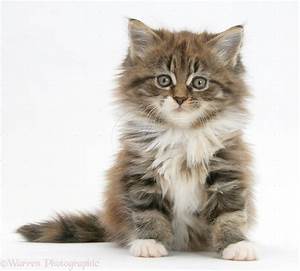
Label: gatto